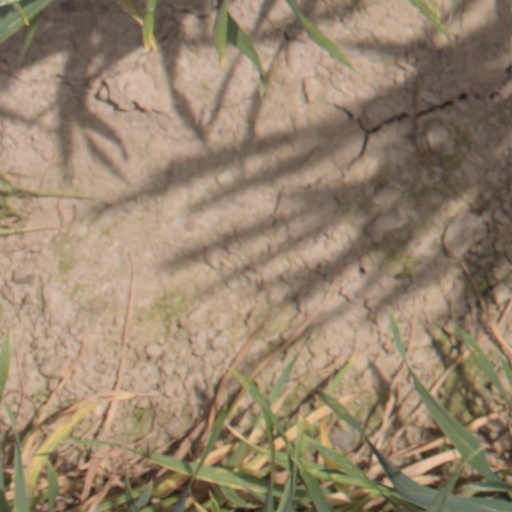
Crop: wheat